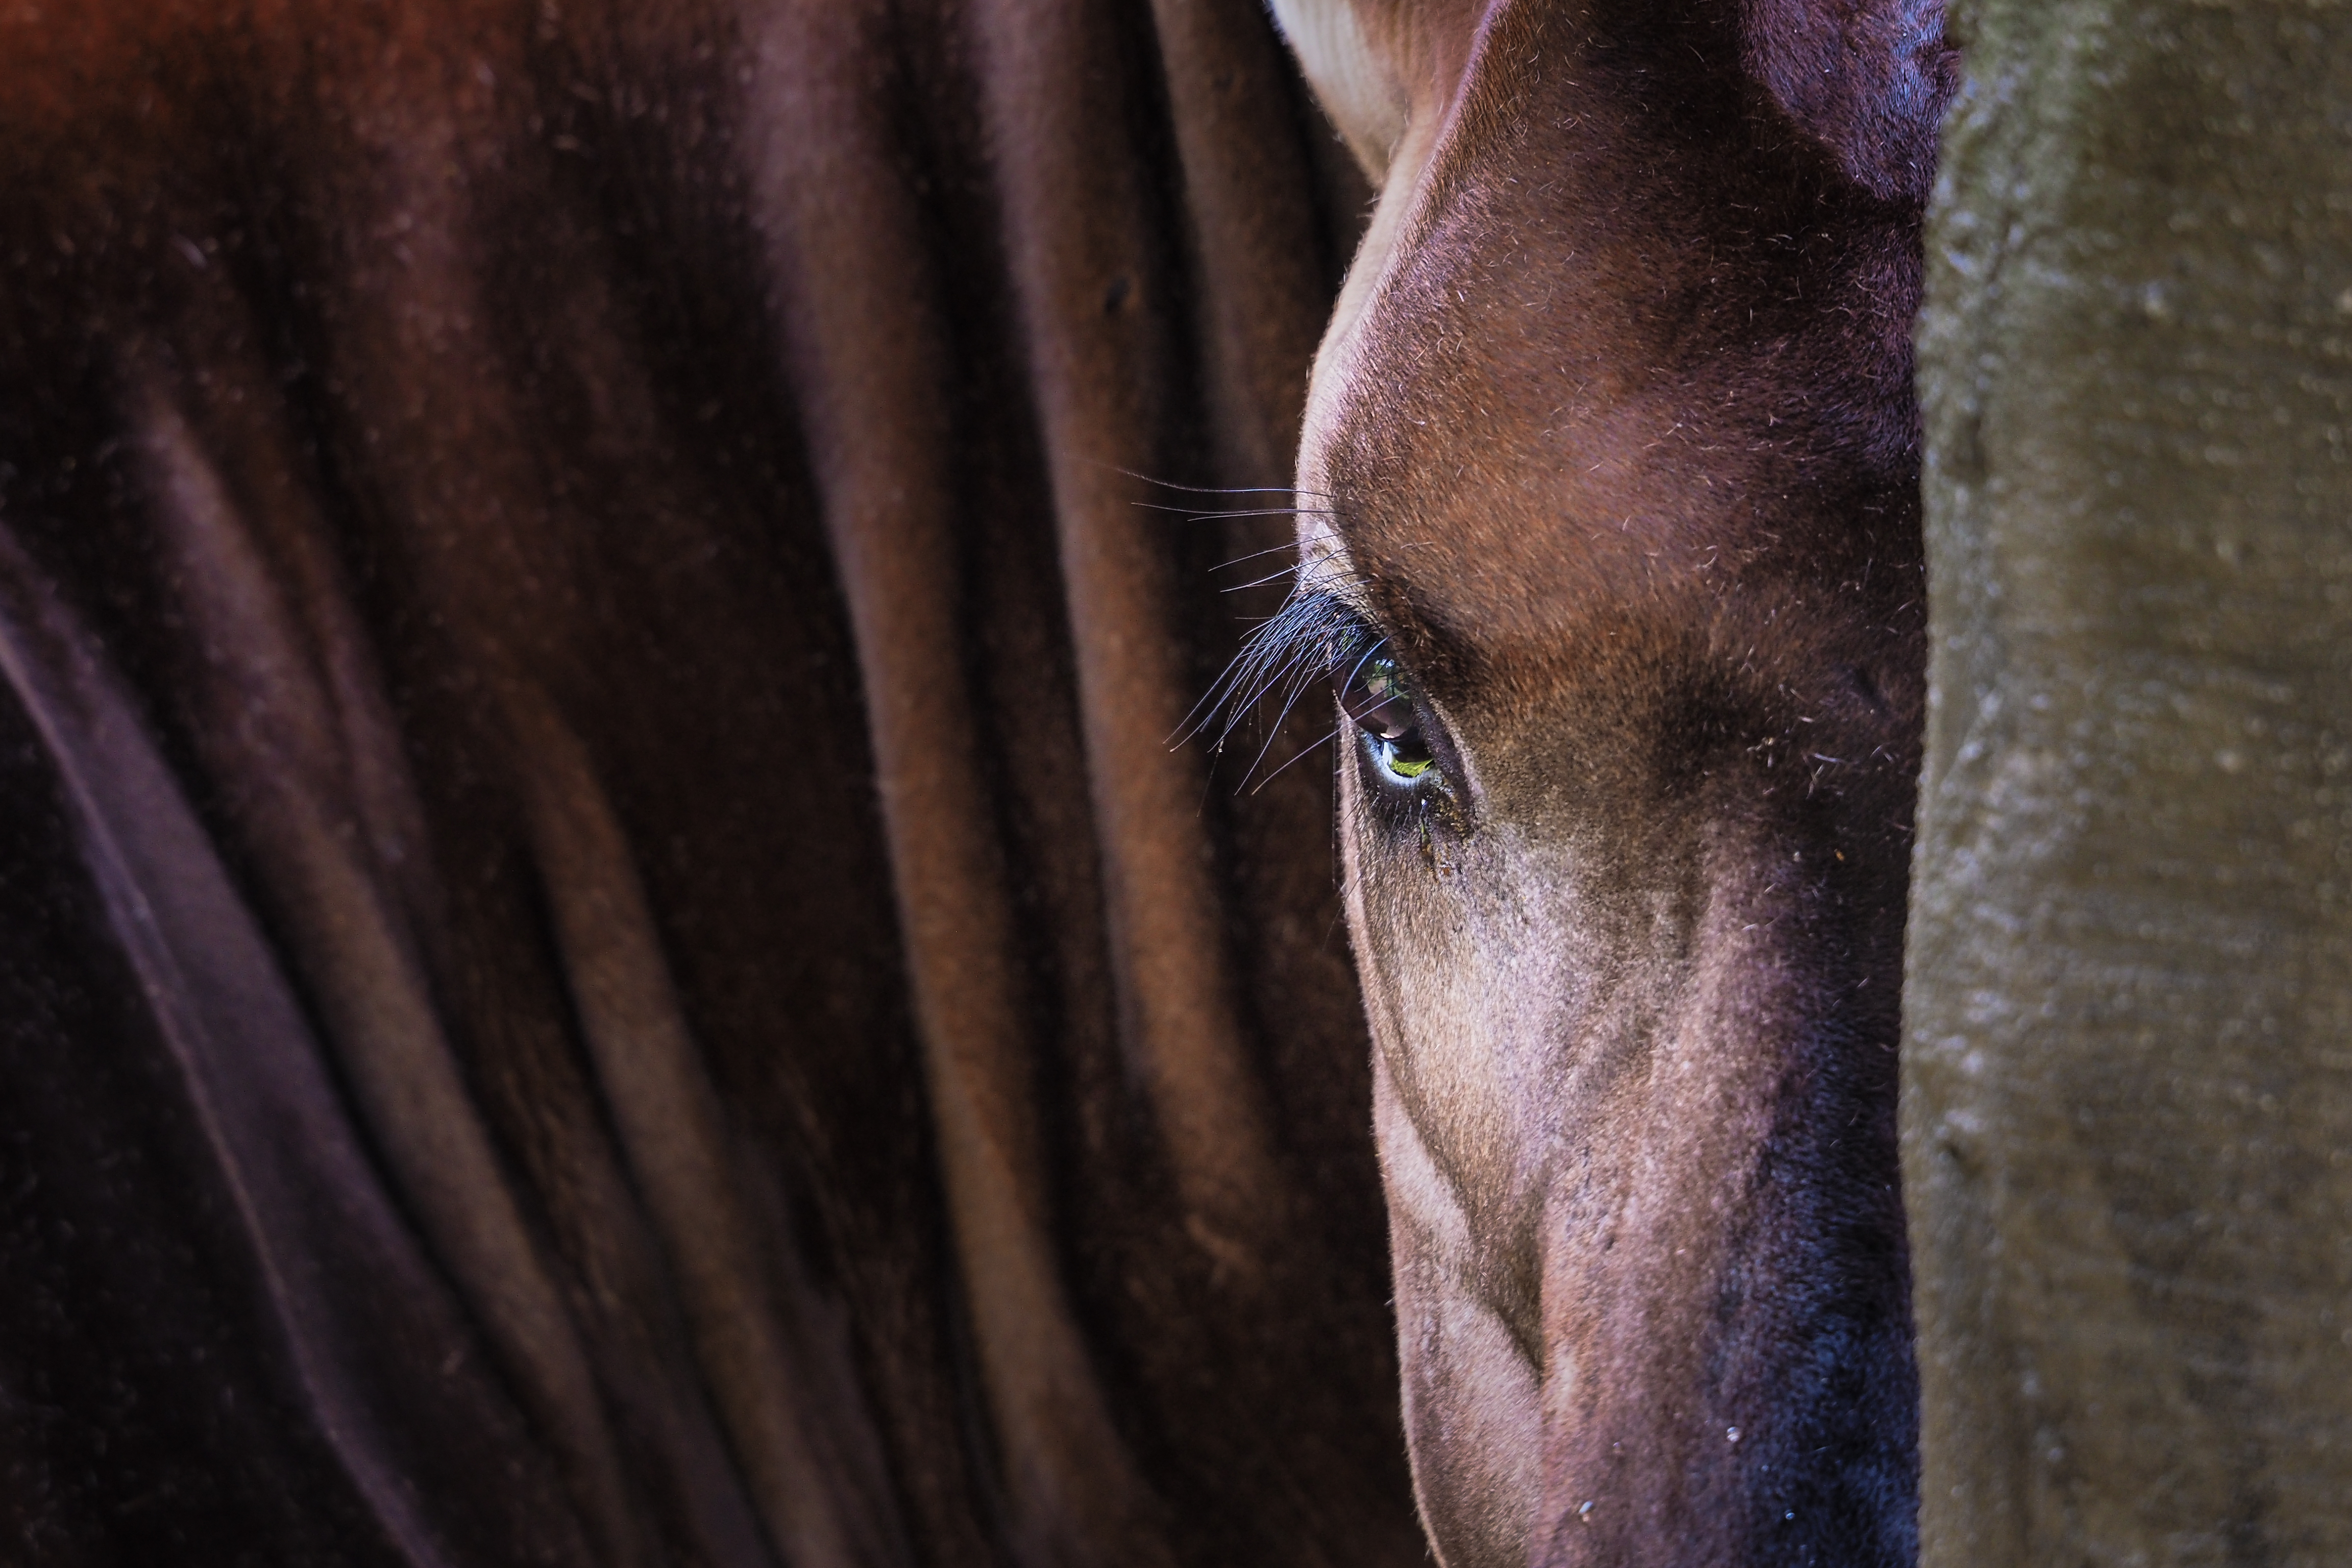
color, horse, mane, japan, close up, eye, head, organ, yokohama, omdem1, congo, okapi, waryeye, macro photography, horse like mammal